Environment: real
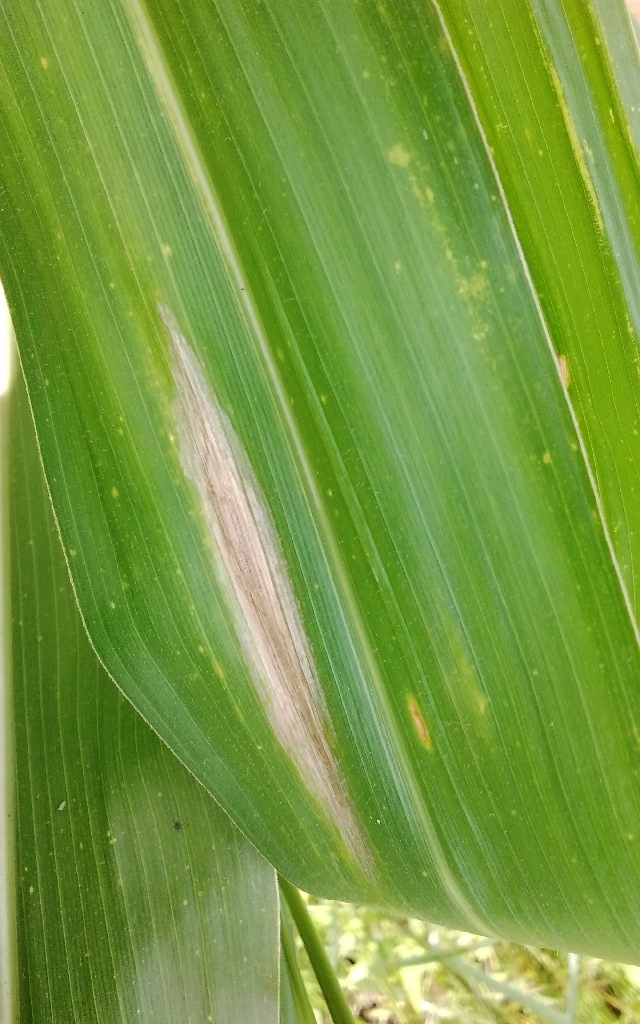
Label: northern_corn_leaf_blight